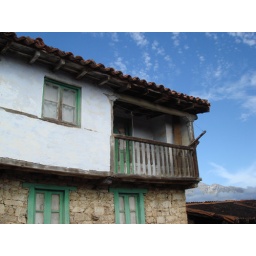
A walk near Potes: An old house with balcony in the village of Lubayo.